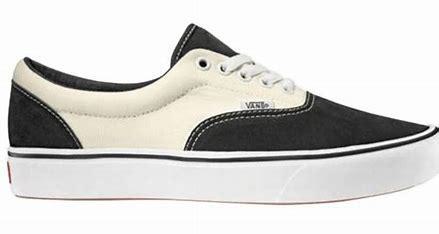
Brand: Vans
Model: Comfycush Era